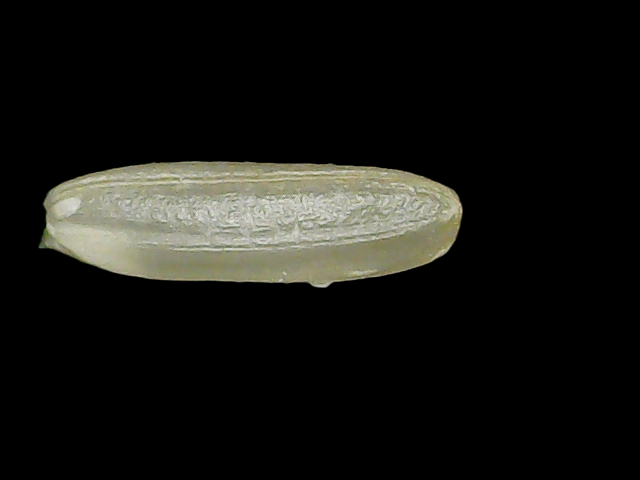
Rice variety: Binadhan21